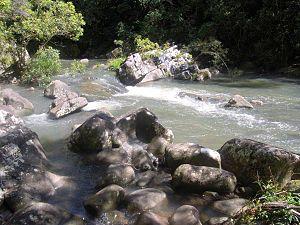
Le Telegherry est une rivière de Nouvelle-Galles du Sud, un affluent du Karuah.